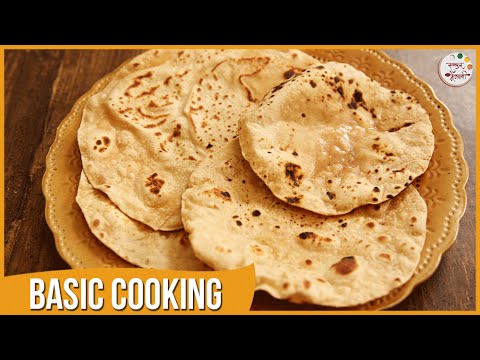
Dish: chapati